Alibaba Group

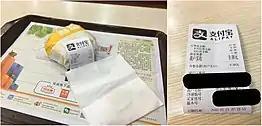
Food ordered with Alipay

In 2004, the Alibaba Group launched Alipay, a third-party online payment platform. It also provides an escrow service, in which buyers can verify whether they are happy with goods they have bought before releasing money to the seller. Prior to Alipay, third-party payment was a legal grey area in China. As Alipay's popularity increased, it became accepted by Chinese regulators. In 2010, the People's Bank of China issued administrative measures regarding non-financial payment services. These measures retroactively recognized the legal status of online third-party payment platforms like Alipay.